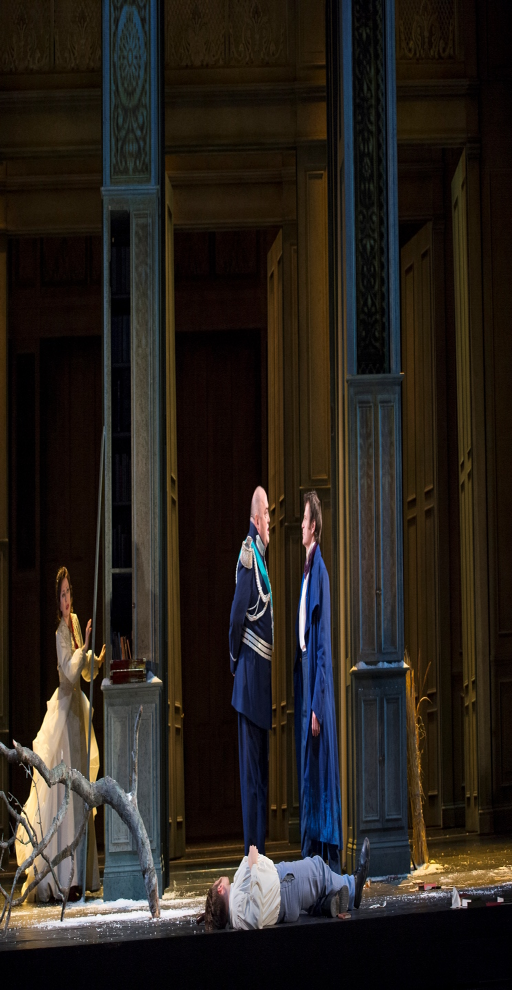
scene from the final scene of opera